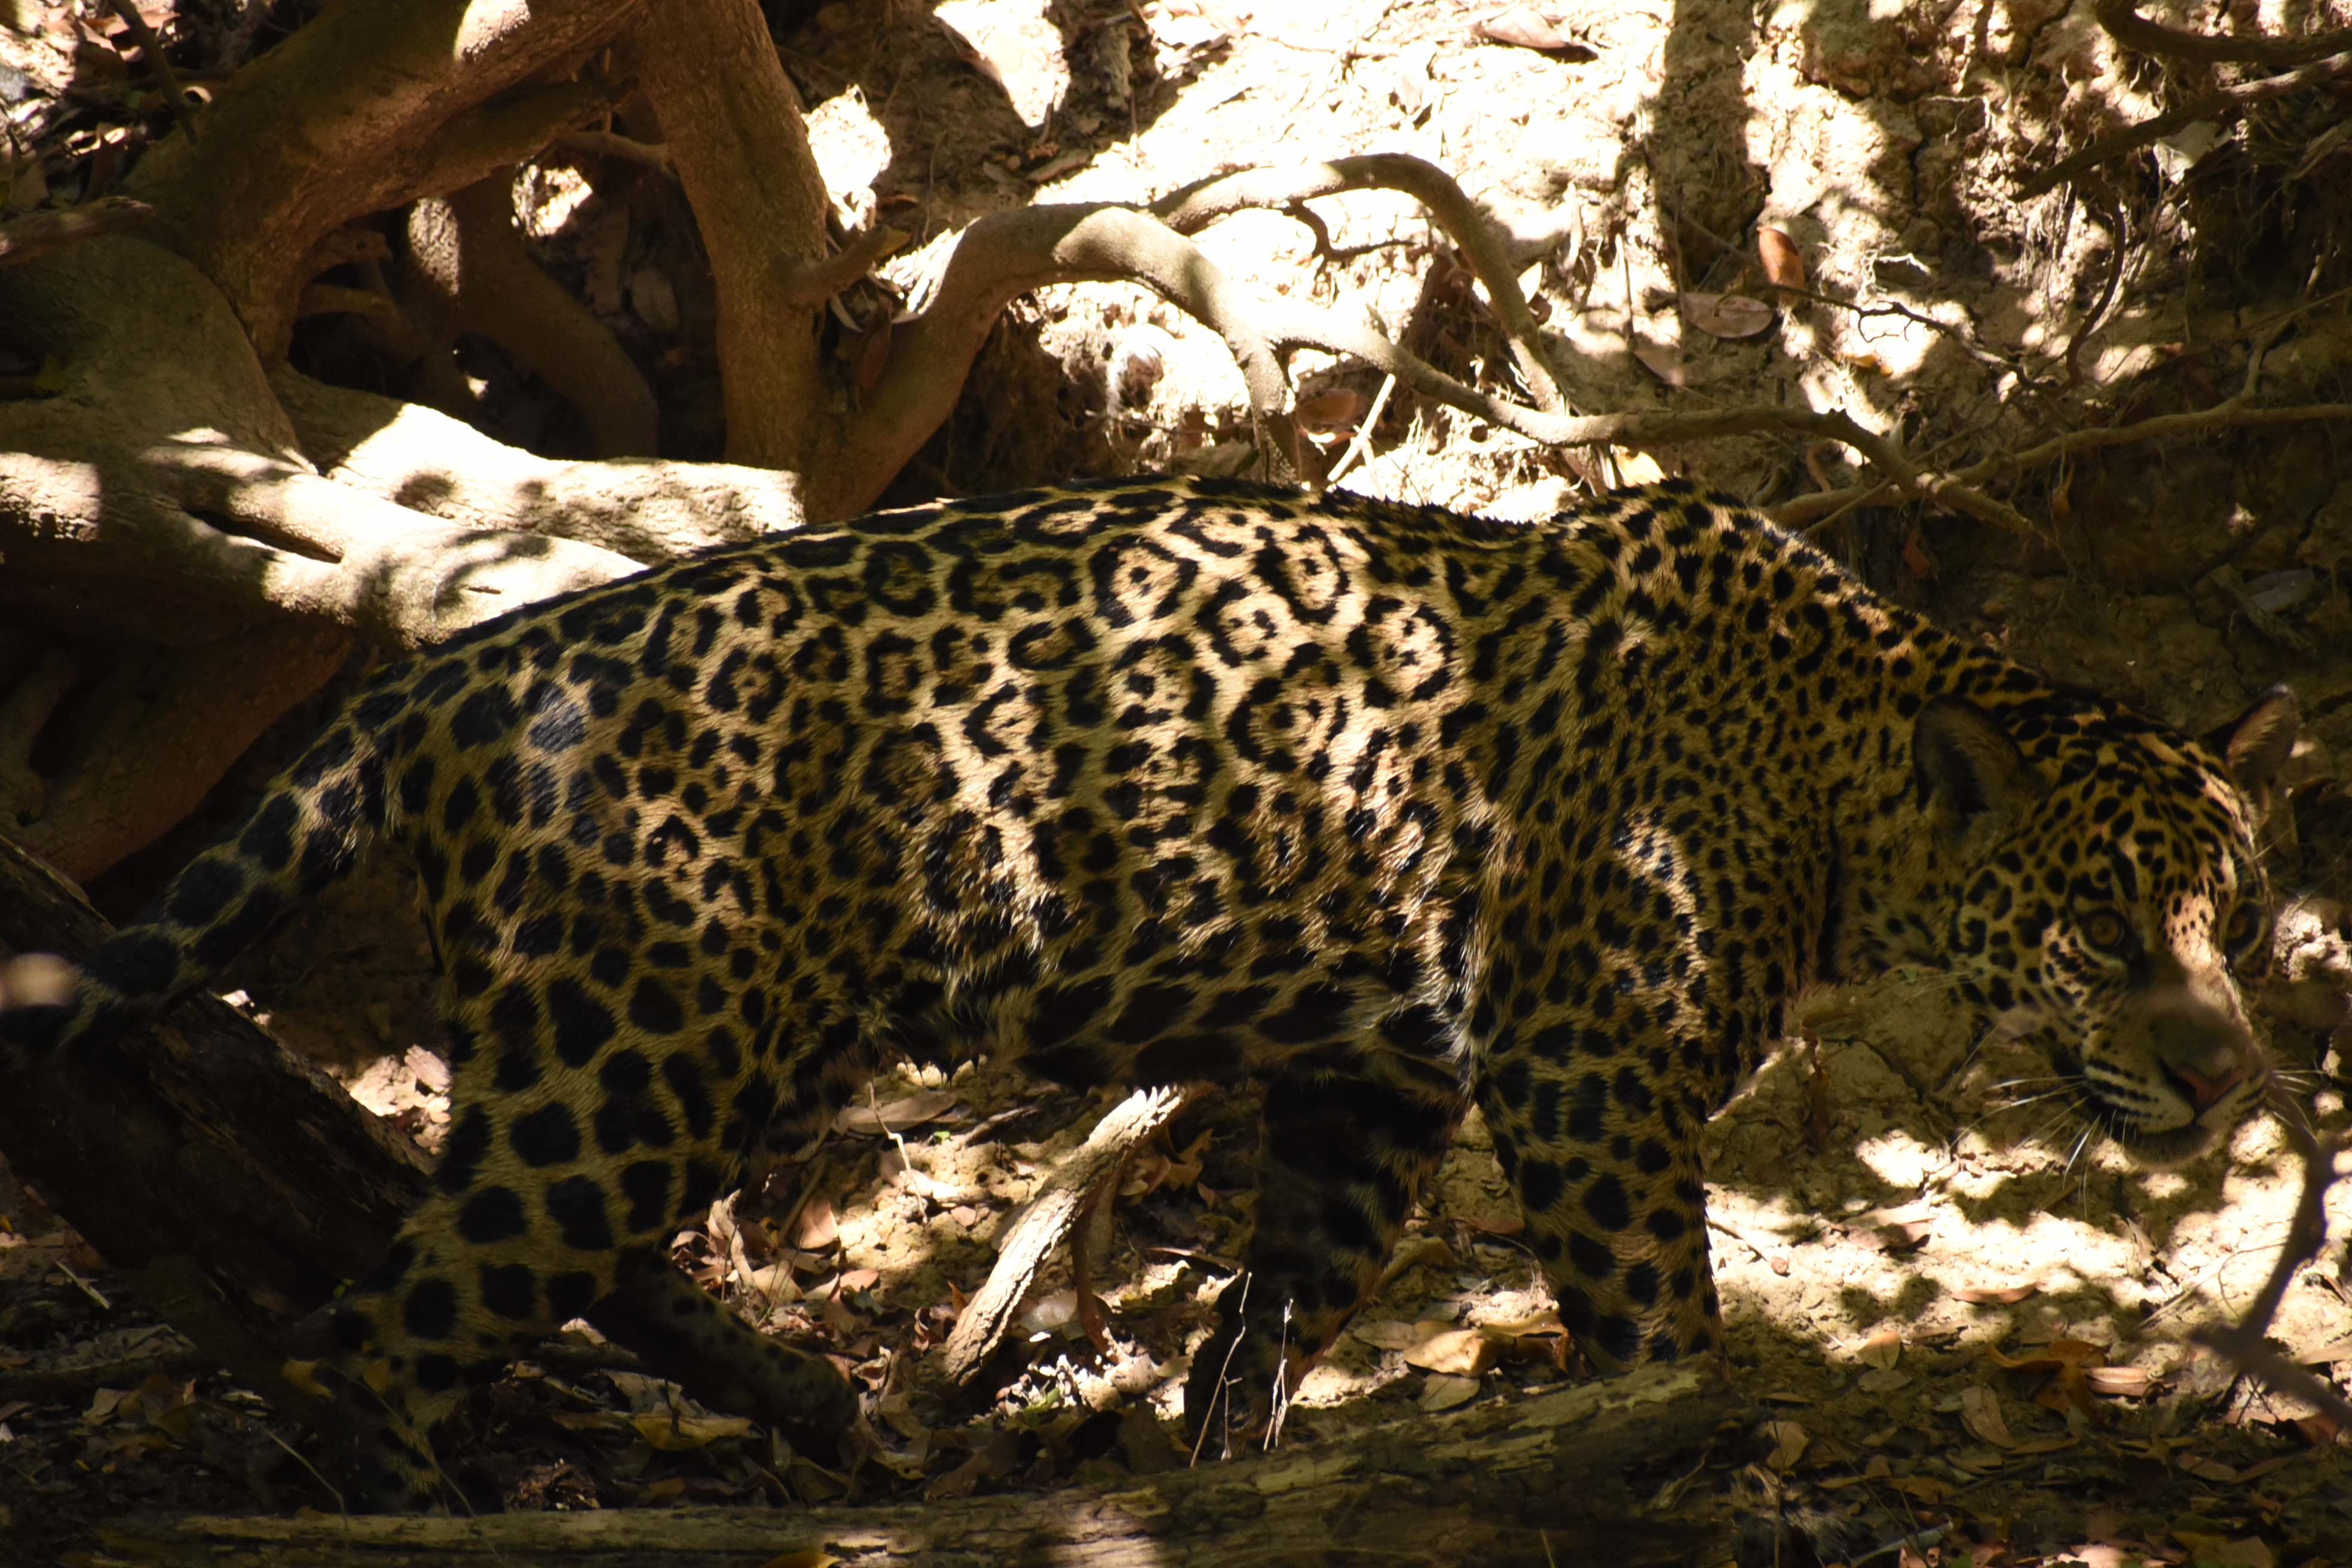
Jaguar: Benita